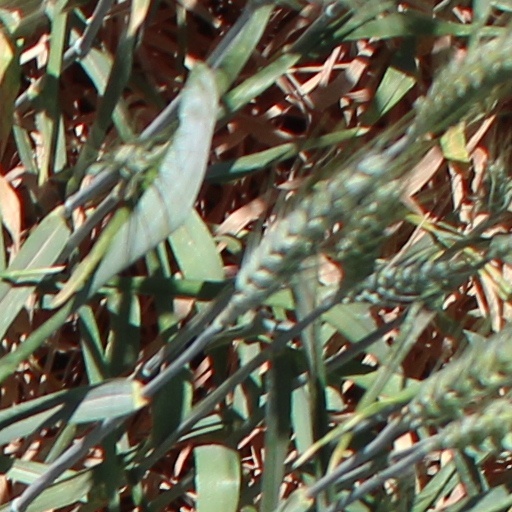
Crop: wheat